Moe Berg

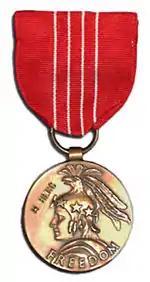
Berg turned down the Medal of Freedom during his lifetime; it was awarded after his death, with his sister accepting on his behalf.

After the season ended, Berg took his first trip abroad, sailing from New York to Paris. He settled in the Latin Quarter in an apartment that overlooked the Sorbonne, where he enrolled in 32 different classes. In Paris he developed a habit he kept for the rest of his life: reading several newspapers daily. Until Berg finished reading a paper, he considered it "alive" and refused to let anyone else touch it. When he was finished with it, he would consider the paper "dead" and anybody could read it. In January 1924, instead of returning to New York and getting into shape for the upcoming baseball season, Berg toured Italy and Switzerland.